Edward Royd Rice

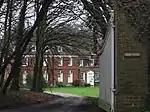
The Rice family seat, Dane Court

On 6 October 1818, Rice was married to Elizabeth Knight (1800–1884), the sixth (of eleven) child of Edward Austen Knight of Godmersham Park (who added Knight to his surname to inherit from his relative, Thomas Knight) and Elizabeth Bridges (herself the daughter of Sir Brook Bridges, 3rd Baronet). Through her father, she was niece of author Jane Austen. Together, they lived at Dane Court in Tilmanstone, Kent, and were the parents of ten sons and five daughters: